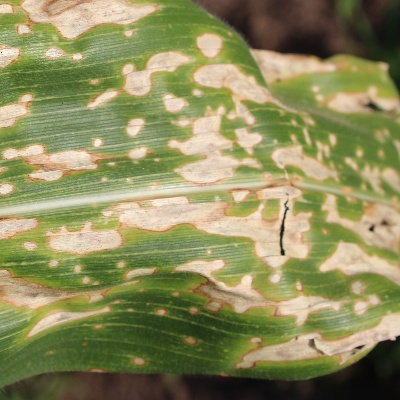
Crop: Maize
Condition: leaf blight